NASA

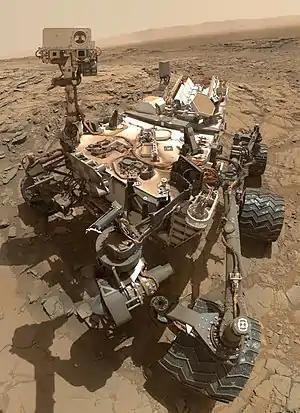
"Curiosity" on the surface of Mars

NASA continues to play a material role in exploration of the Solar System as it has for decades. Ongoing missions have current science objectives with respect to more than five extraterrestrial bodies within the Solar System – Moon (Lunar Reconnaissance Orbiter), Mars ("Perseverance" rover), Jupiter ("Juno"), asteroid Bennu ("OSIRIS-REx"), and Kuiper Belt Objects ("New Horizons"). The "Juno" extended mission will make multiple flybys of the Jovian moon Io in 2023 and 2024 after flybys of Ganymede in 2021 and Europa in 2022. "Voyager 1" and "Voyager 2" continue to provide science data back to Earth while continuing on their outward journeys into interstellar space.